Shetland bus

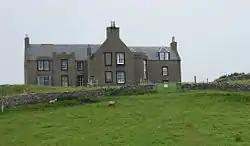
Lunna House in Shetland where operations were coordinated.

In late 1940, both the Secret Intelligence Service (SIS) and the Special Operations Executive (SOE) Norwegian Naval Independent Unit (not to be confused with another SOE Norwegian unit: the Norwegian Independent Company. No.1 or "Kompani Linge"), established a base in Lerwick (pronounced "Lerrick"); SIS later moved to Peterhead. They asked some of the skippers of the boats that were coming from Norway, if they would return to deliver agents and bring others back to Shetland. This went on throughout the winter of 1940–41. In early 1941 it was decided formally to establish a group of men and boats to assist the SIS and the SOE.